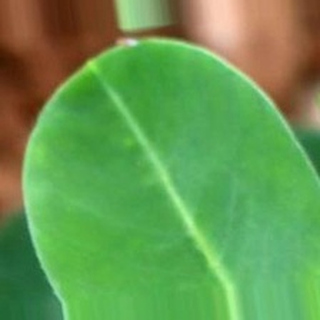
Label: healthy_groundnut